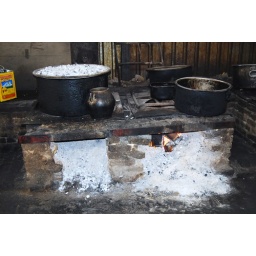
The large pot on the left is full of rice. There are hot coals on the lid to help in the cooking